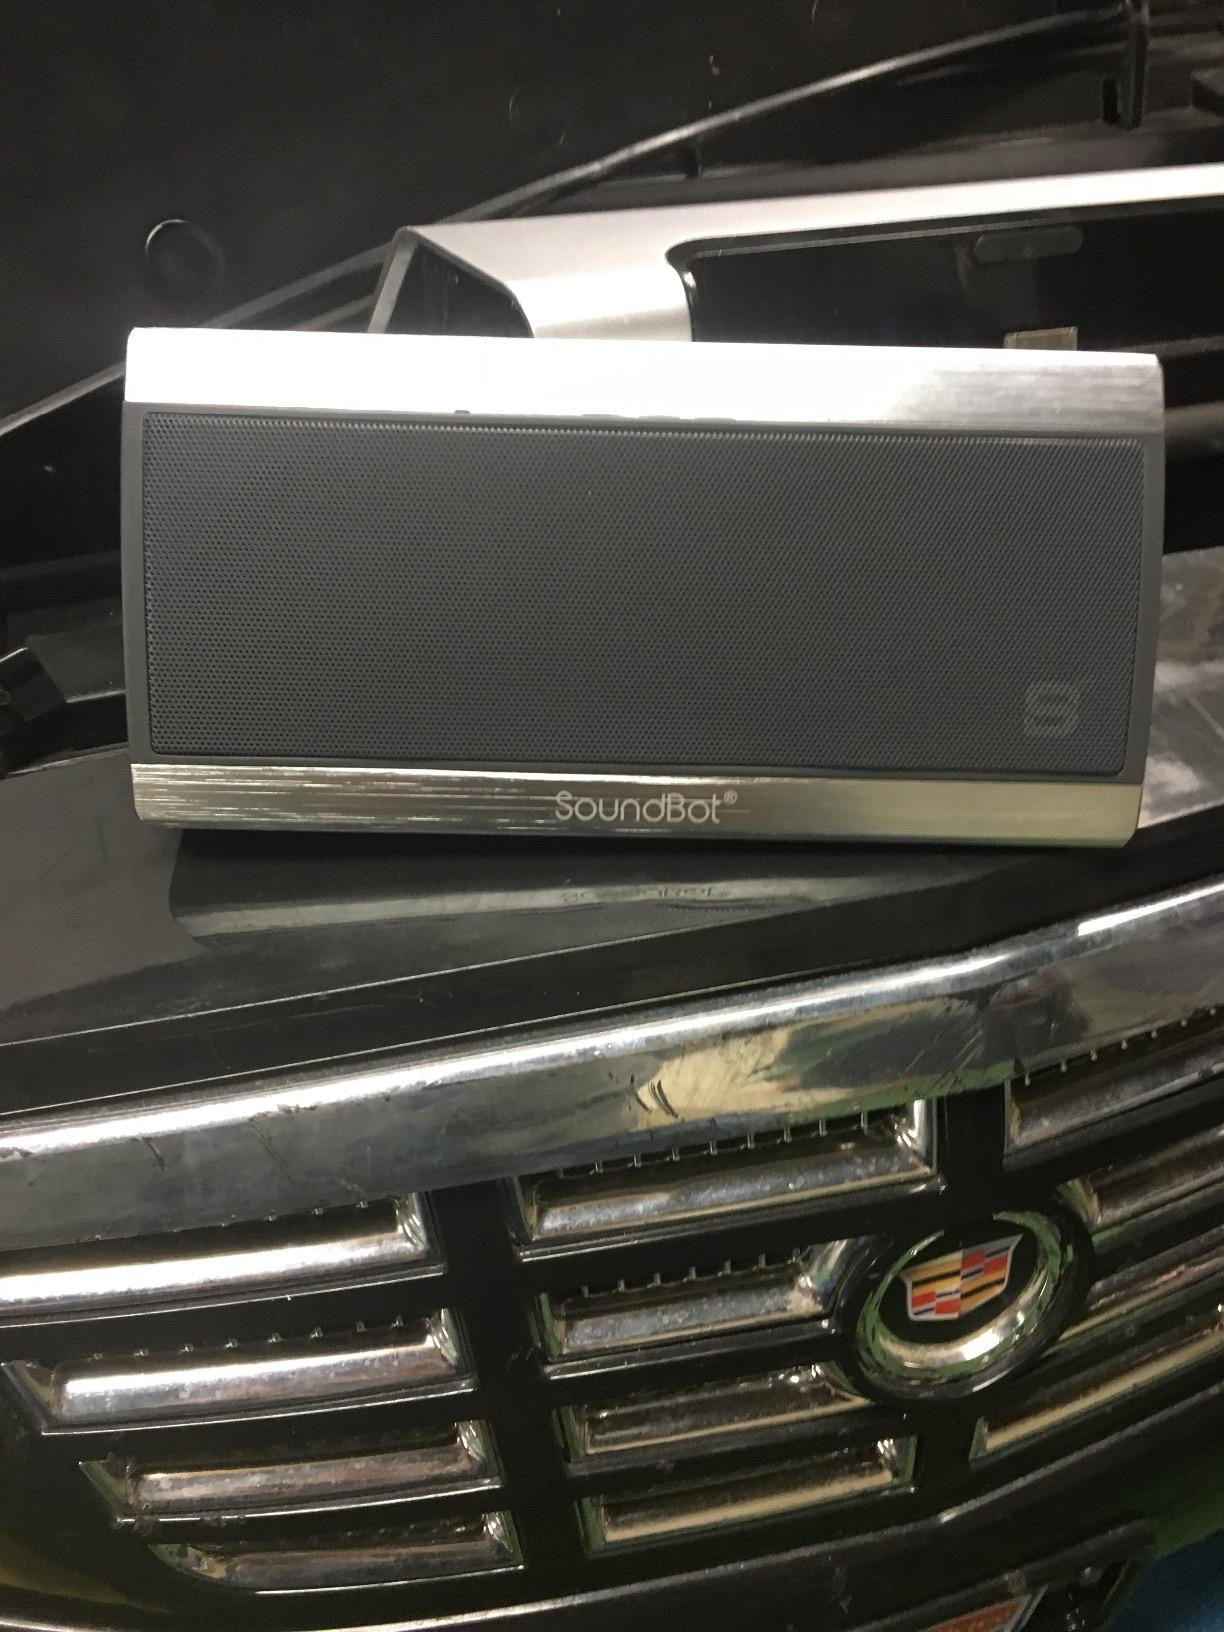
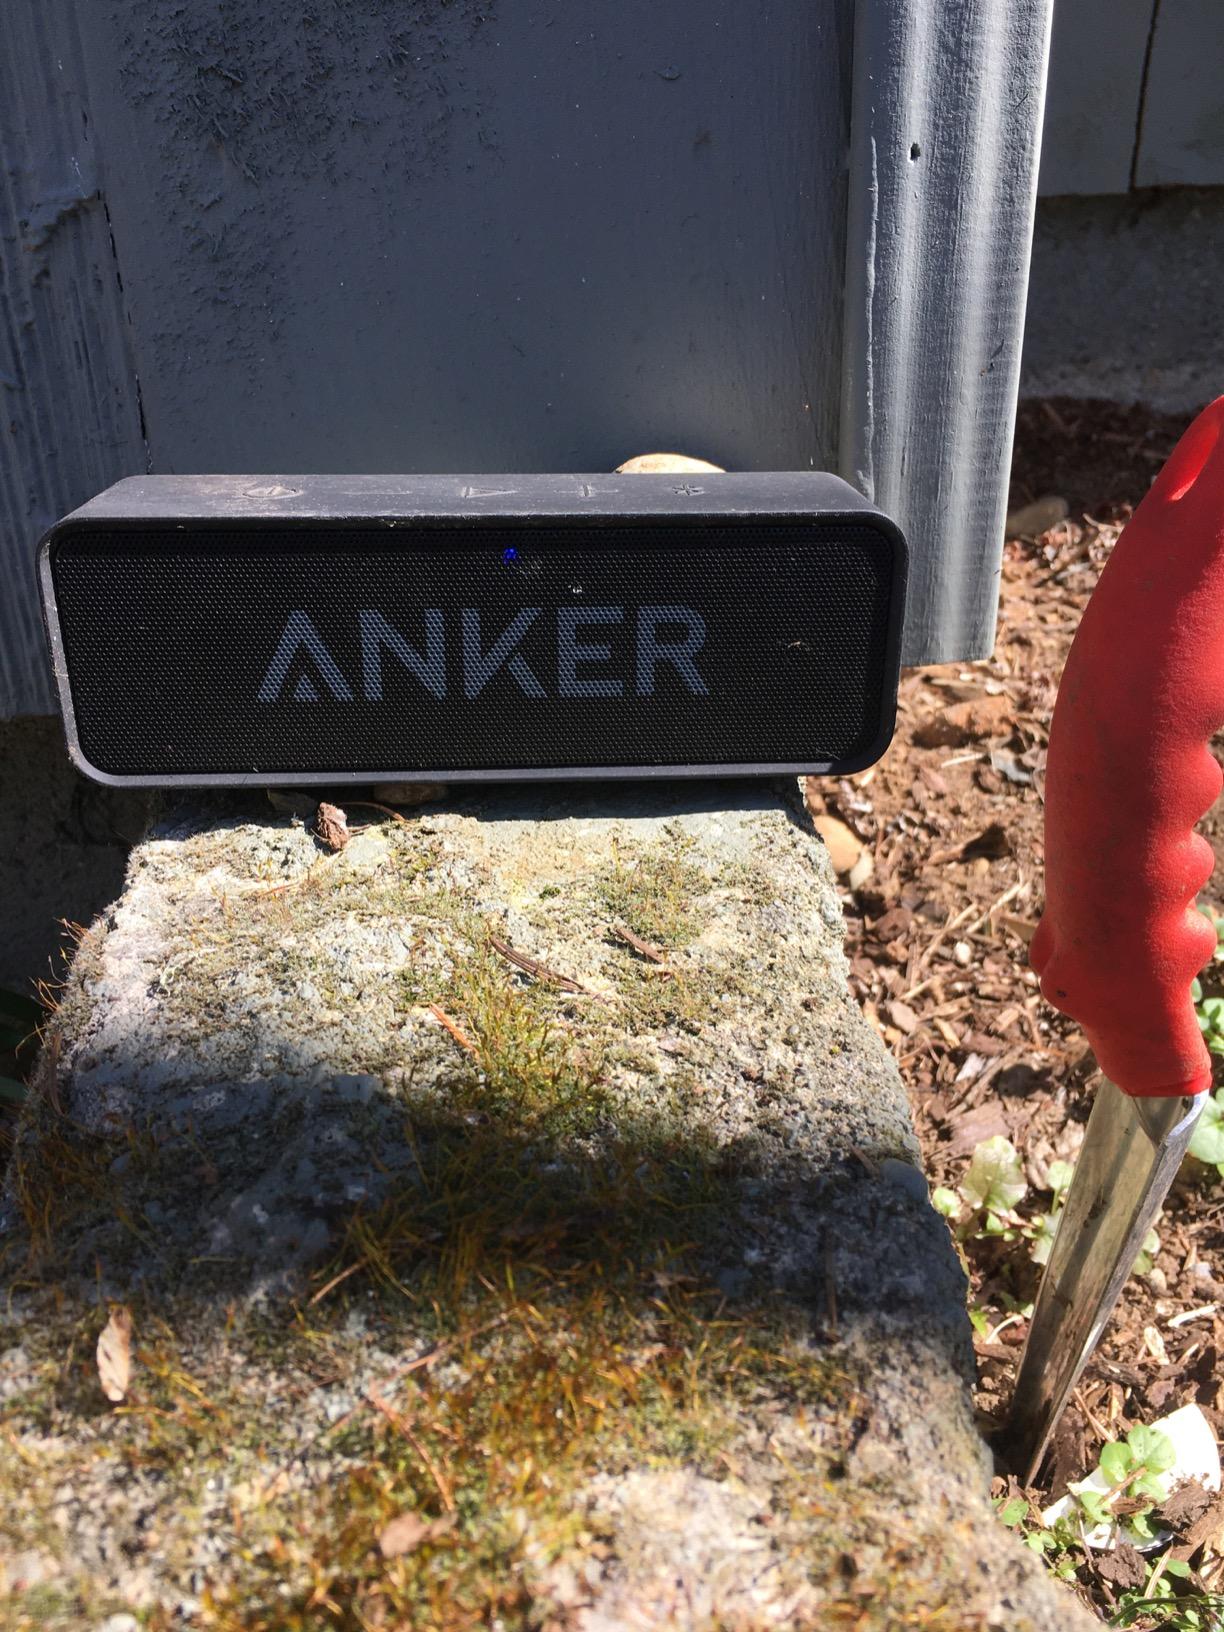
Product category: speaker
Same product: no